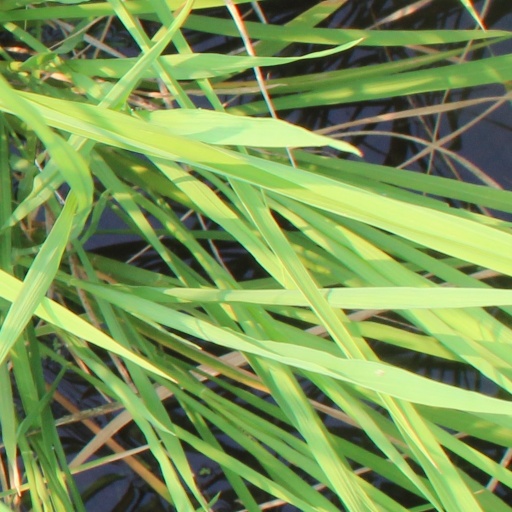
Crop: rice